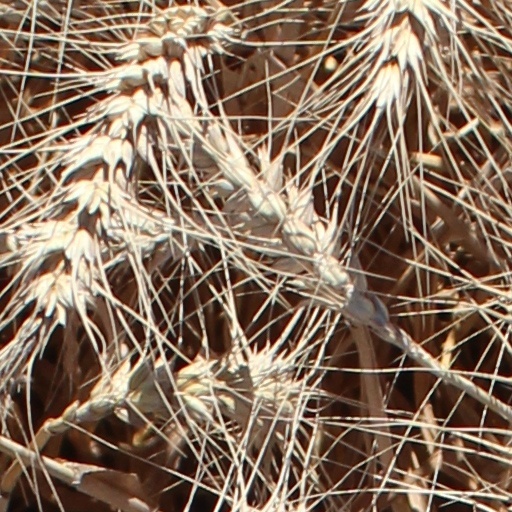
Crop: wheat